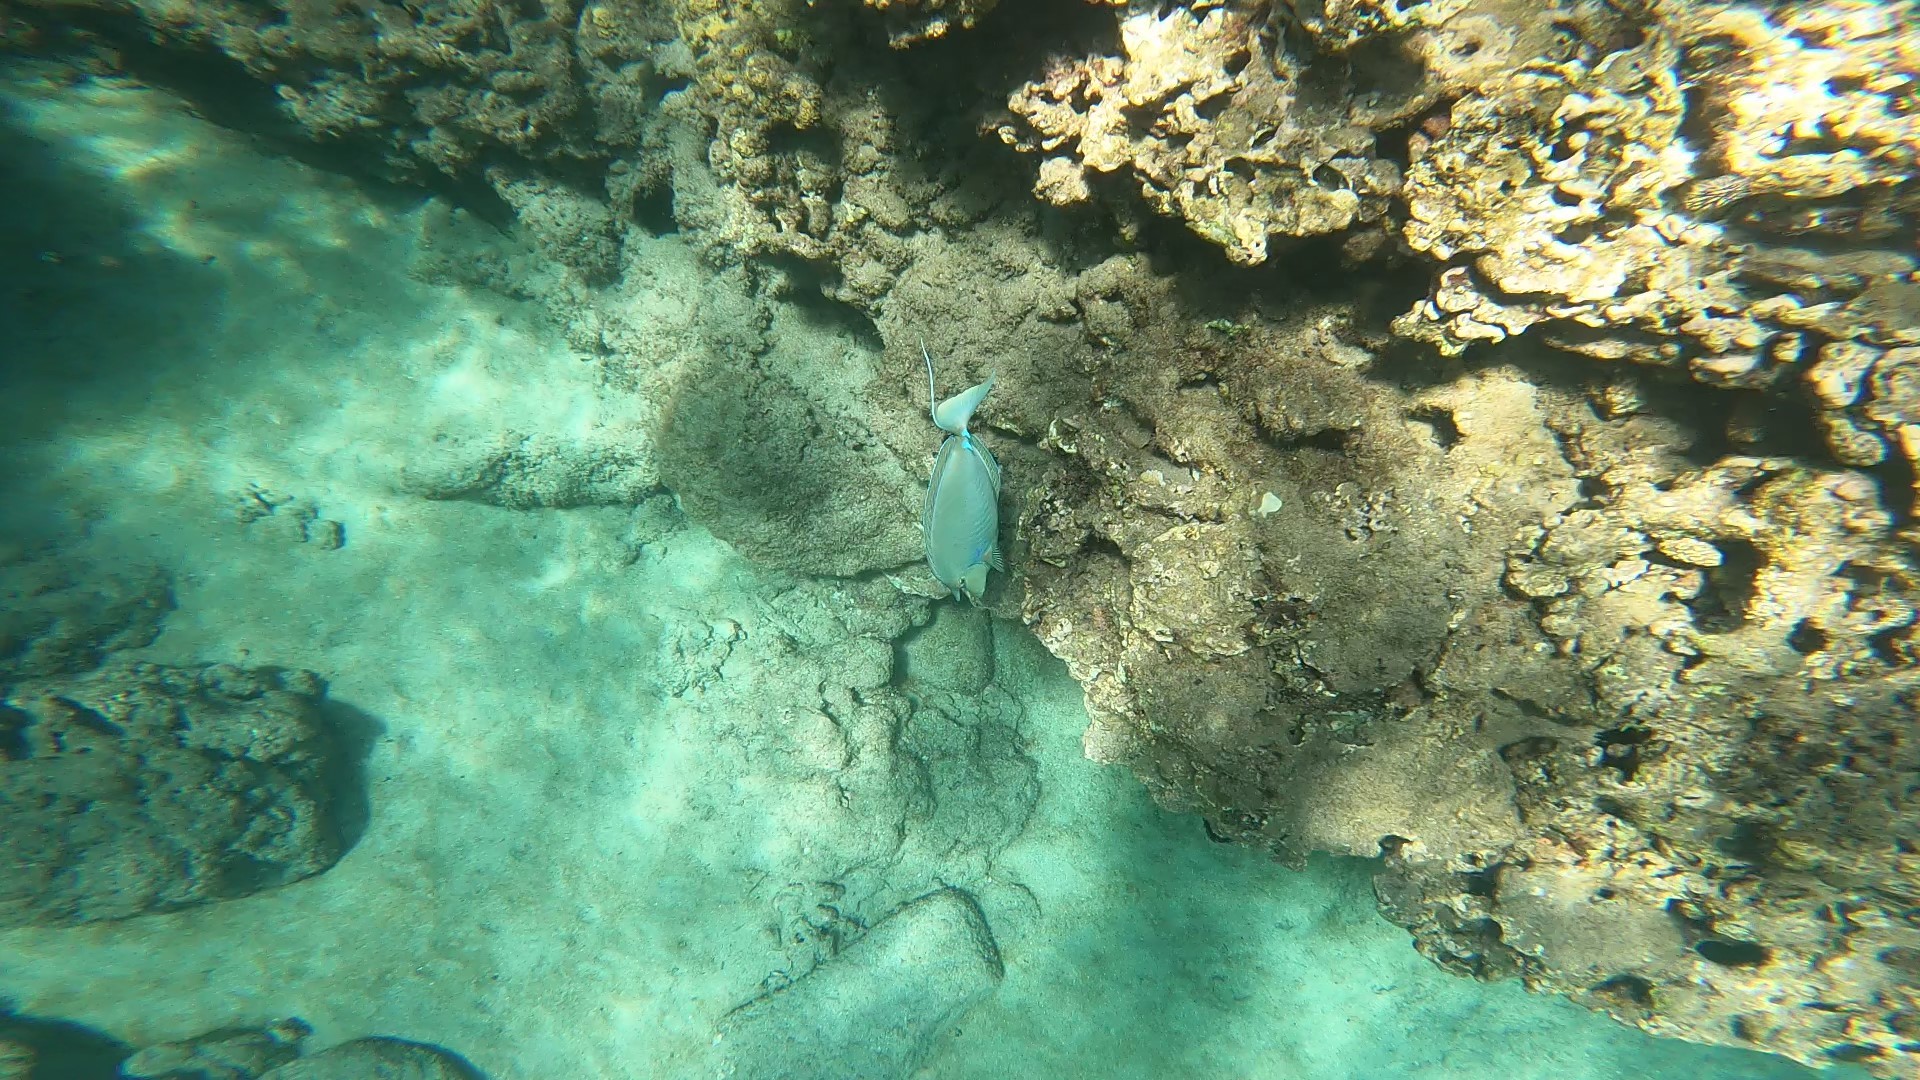
Naso unicornis (Bluespine Unicornfish)